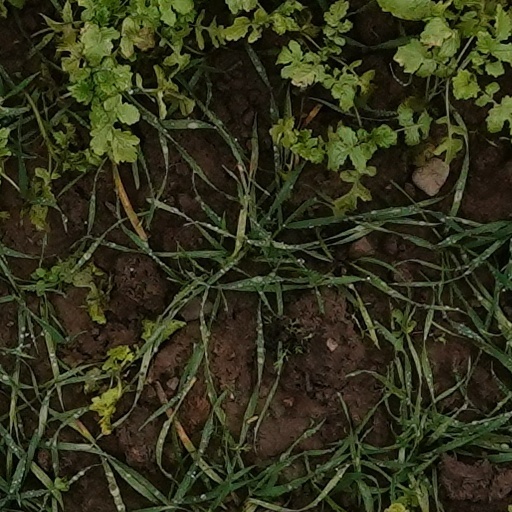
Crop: wheat